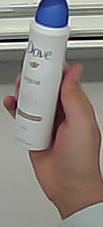
Product: dove_spray